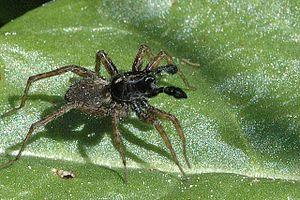
Pardosa est un genre d'araignées aranéomorphes de la famille des Lycosidae.